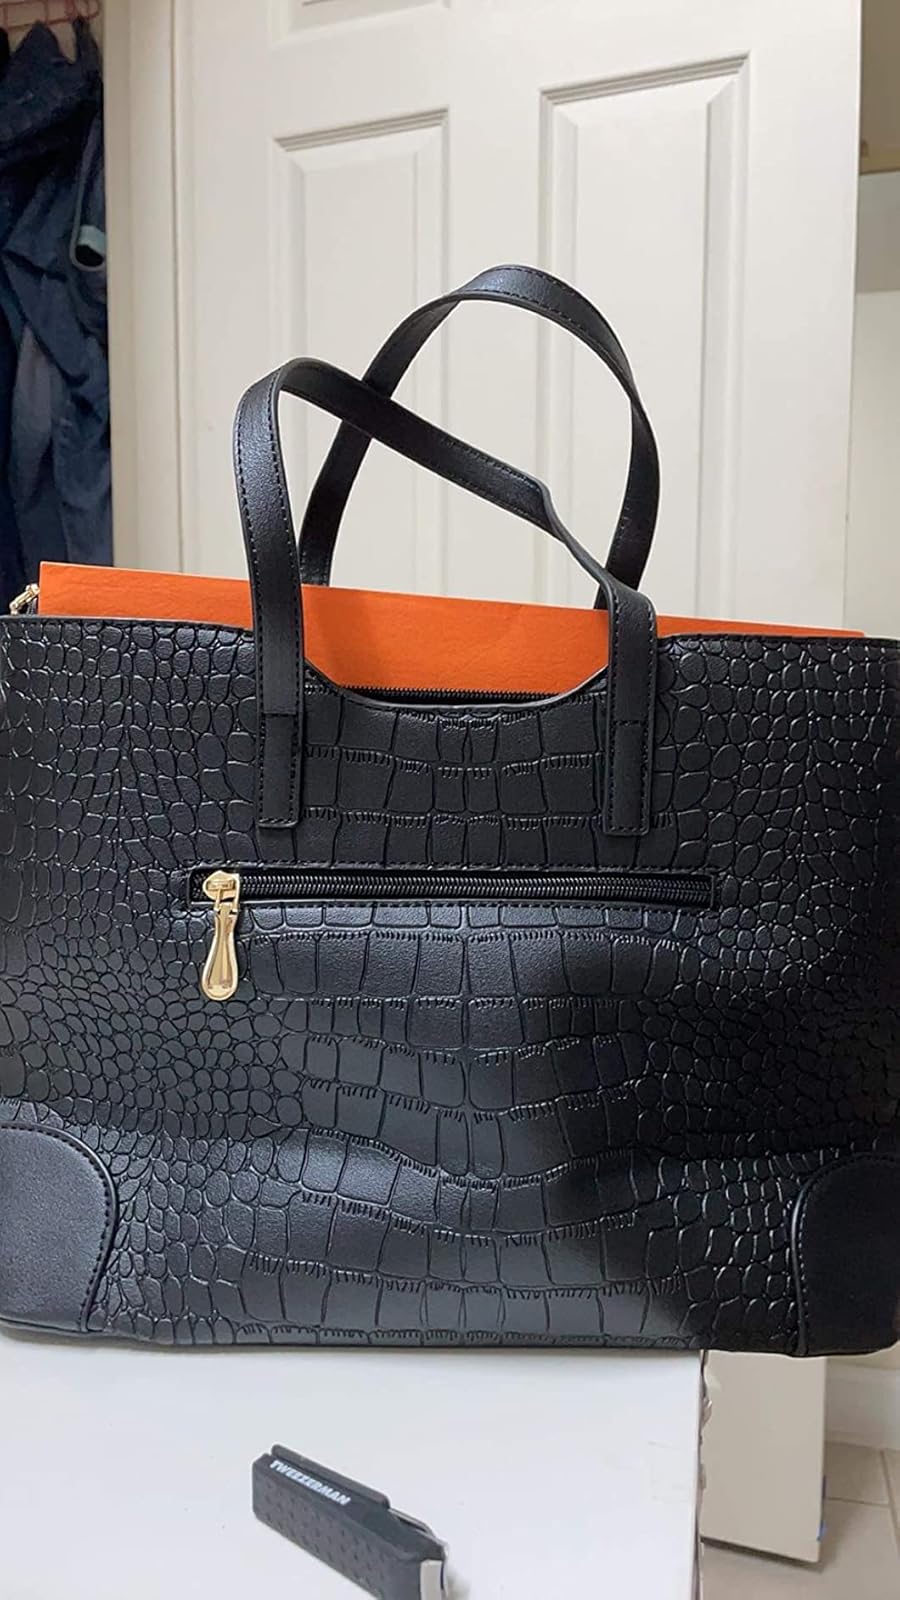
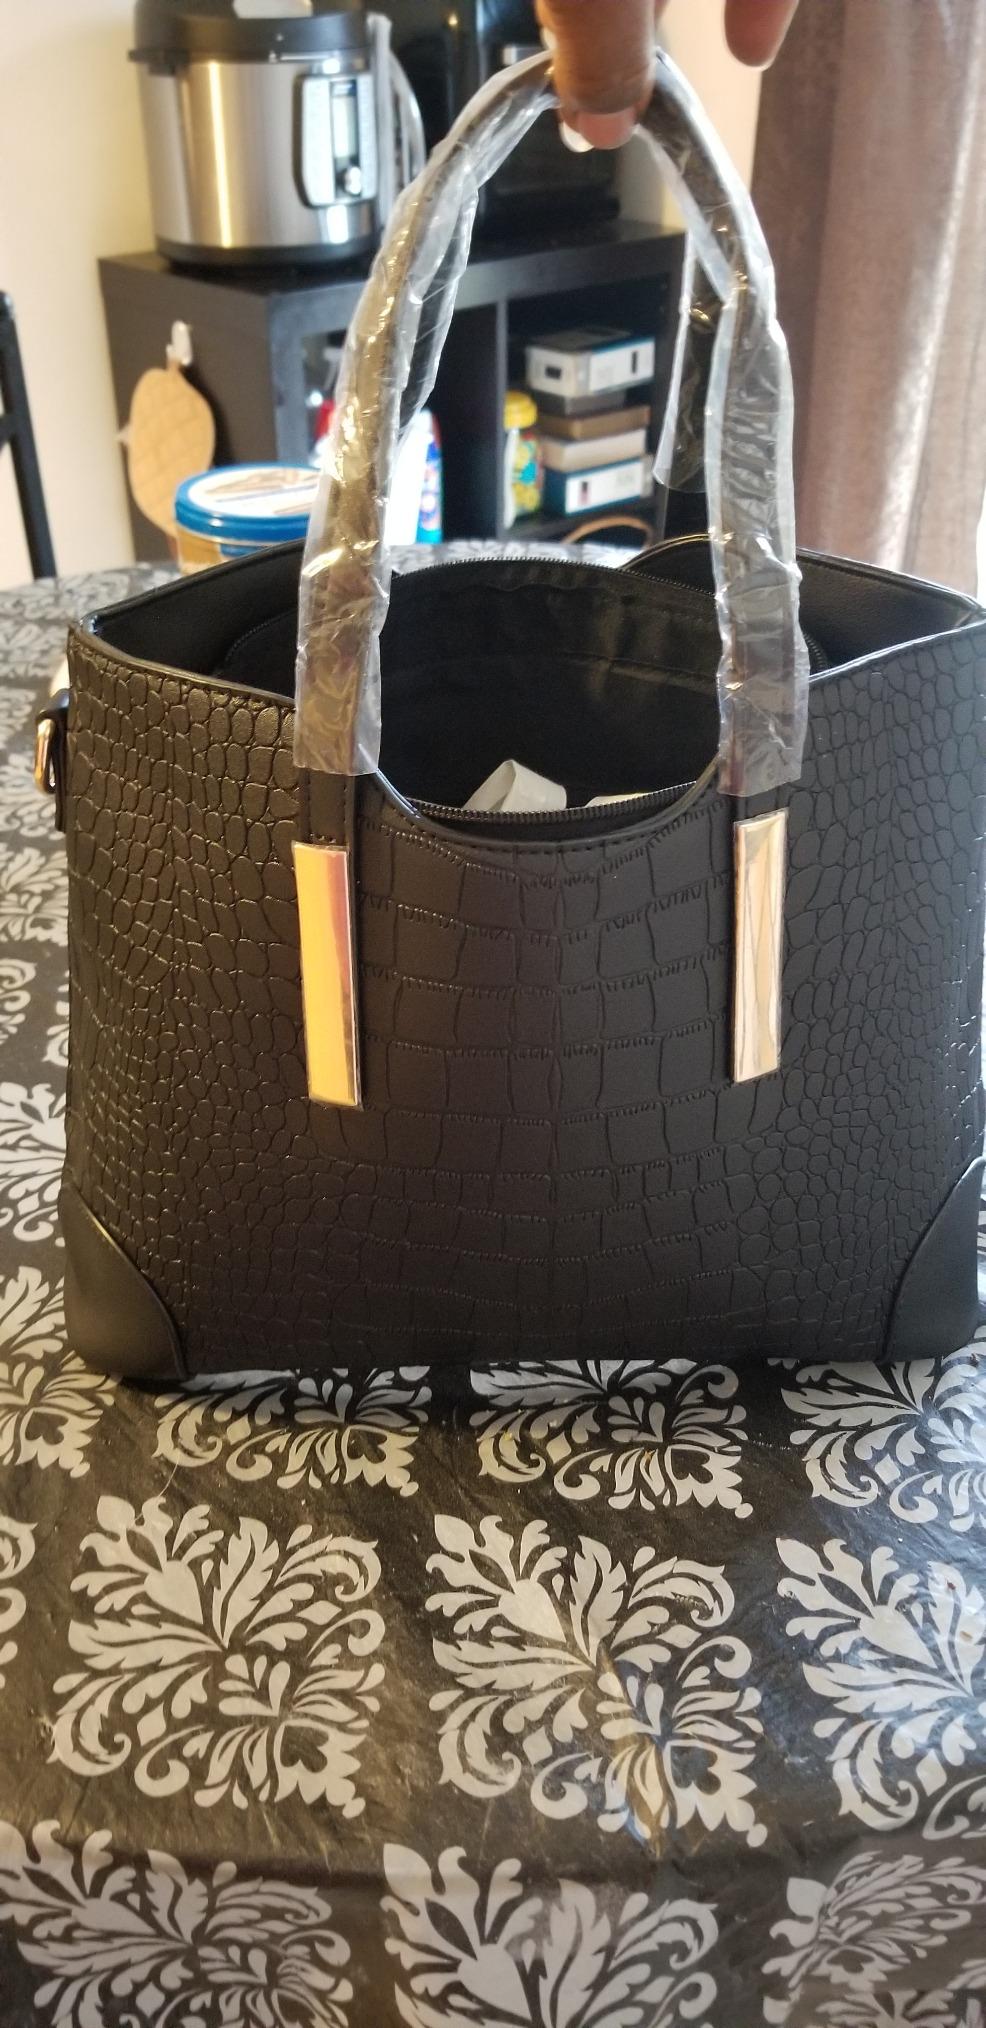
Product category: accessories_handbag
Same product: yes